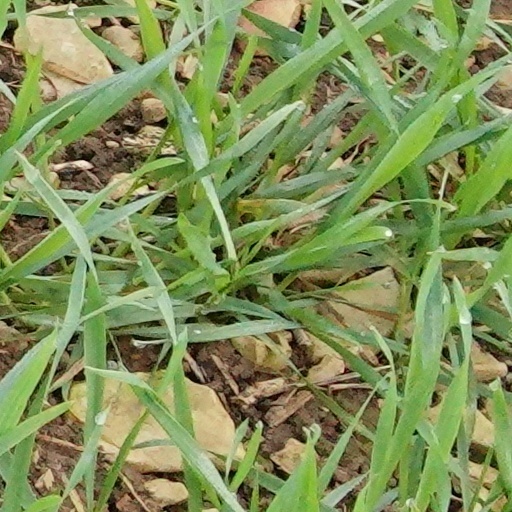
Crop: wheat